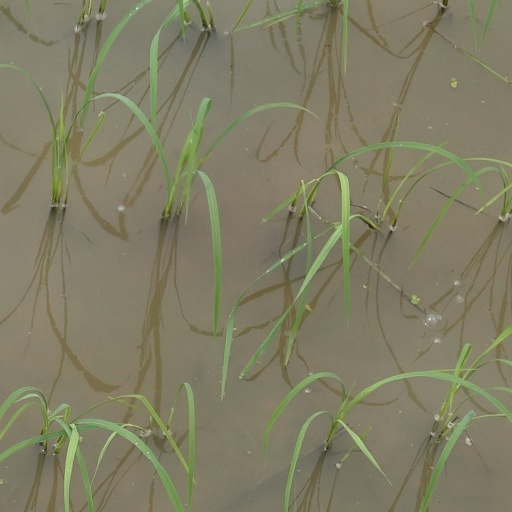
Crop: rice